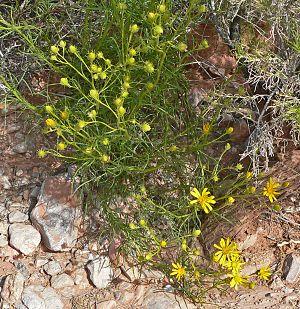
Senecio flaccidus est une espèce végétale de la famille des Composées.